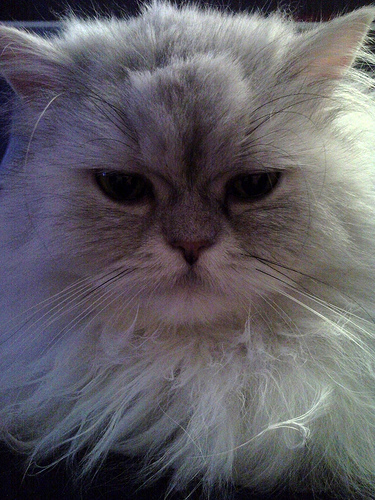
Animal: cat
Breed: Persian